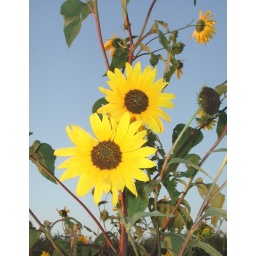
The sky was so clear this afternoon. Taken outside Southwood Lutheran Church in Lincoln, NE